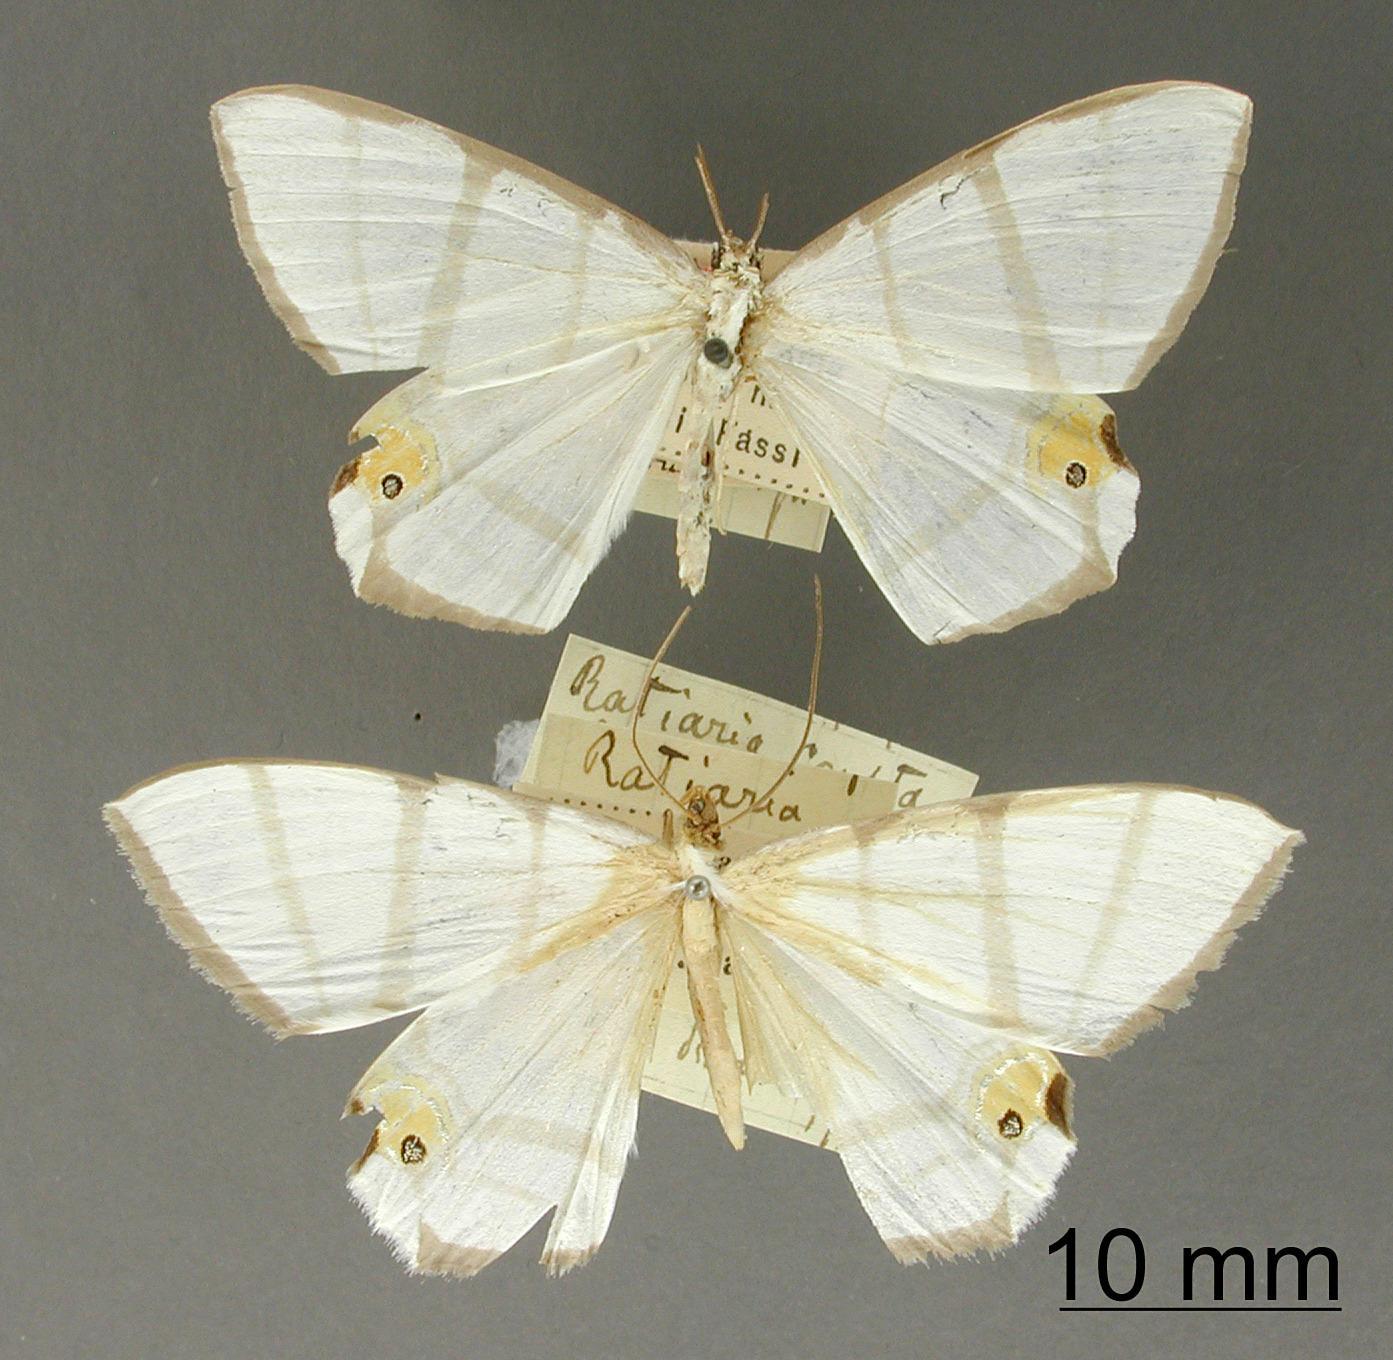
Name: Ratiaria griseolimitata
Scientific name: Ratiaria griseolimitata Dognin, 1914
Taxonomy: Animalia, Arthropoda, Insecta, Lepidoptera, Geometridae, Ennominae
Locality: Lino, Panama, Panama